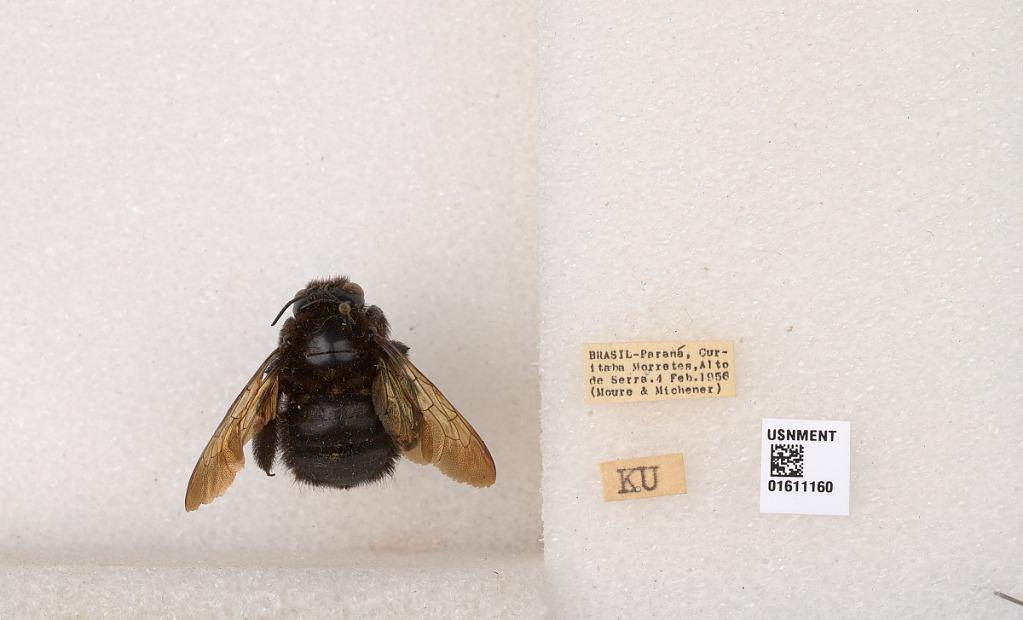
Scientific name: Xylocopa
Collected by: W. Hanson
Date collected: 1956-2-4
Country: Brazil
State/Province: Parana
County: Guaratuba
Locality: Curitaba, Morretes, Alto da Serra